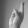
ASL letter: R